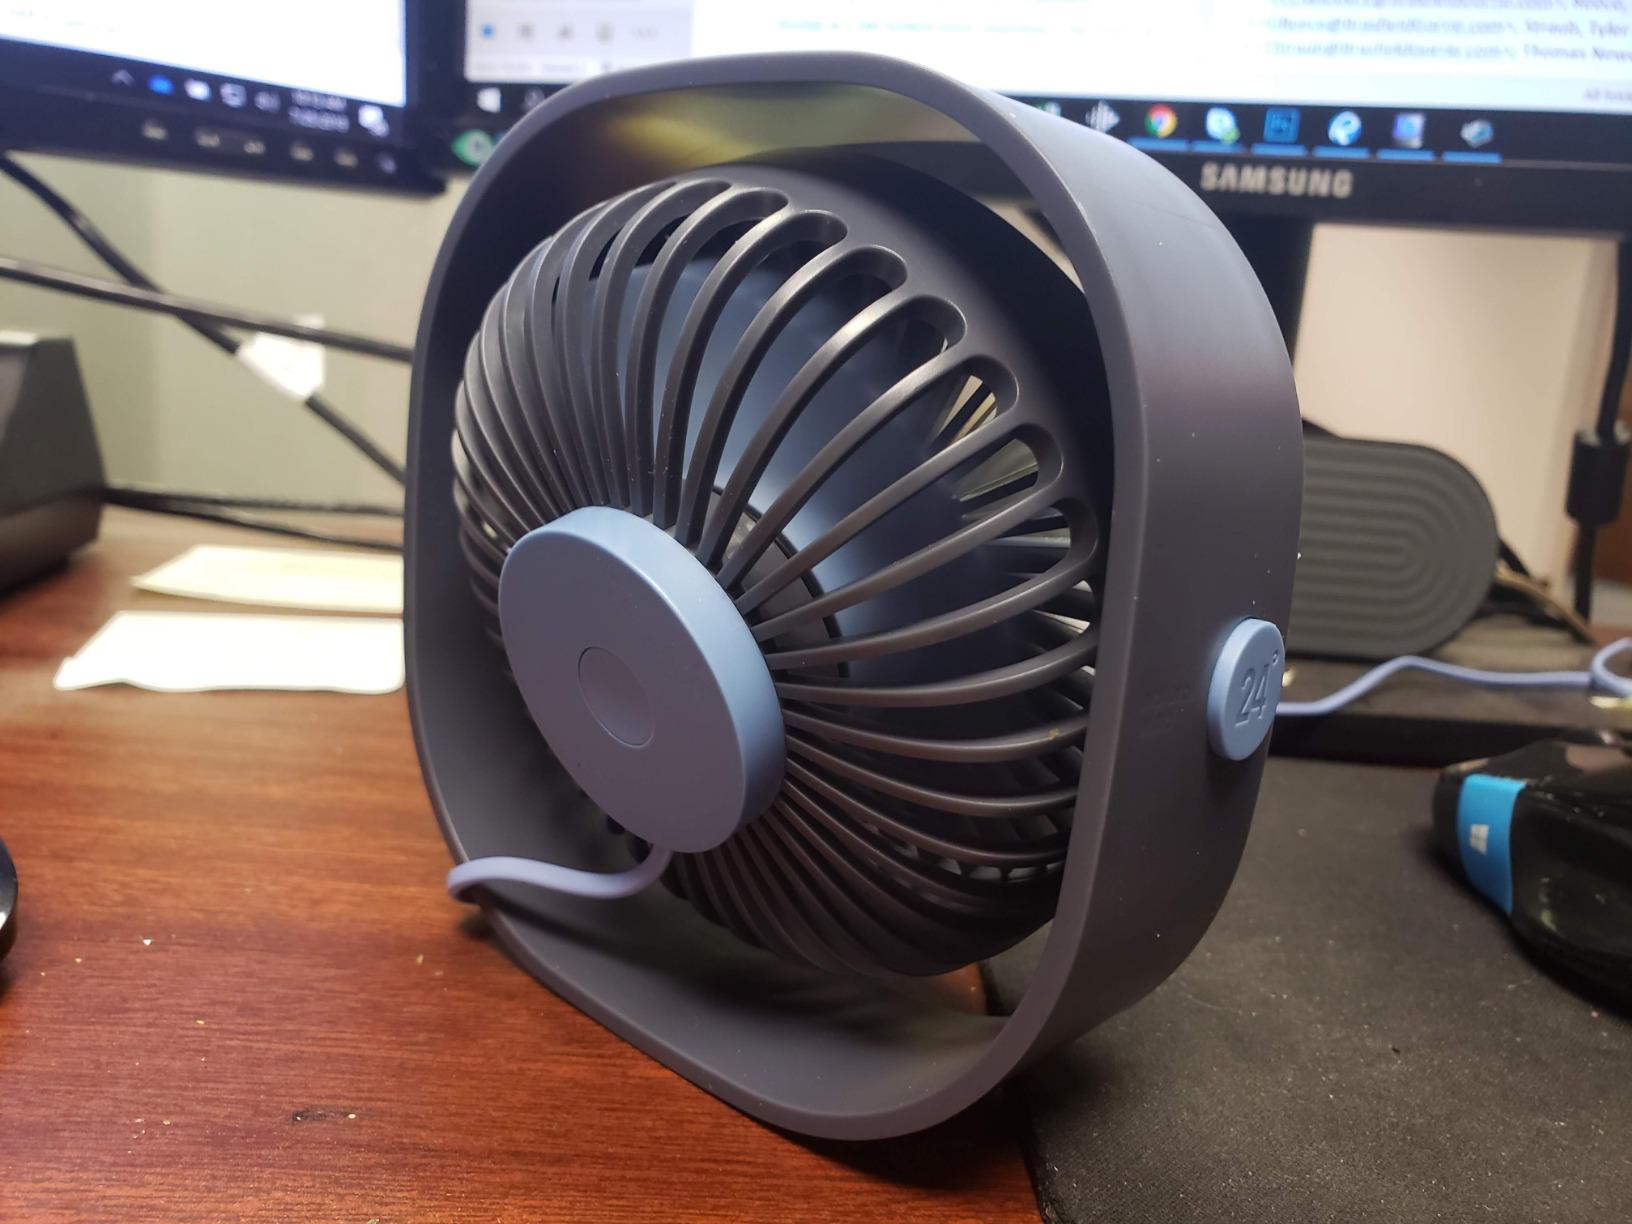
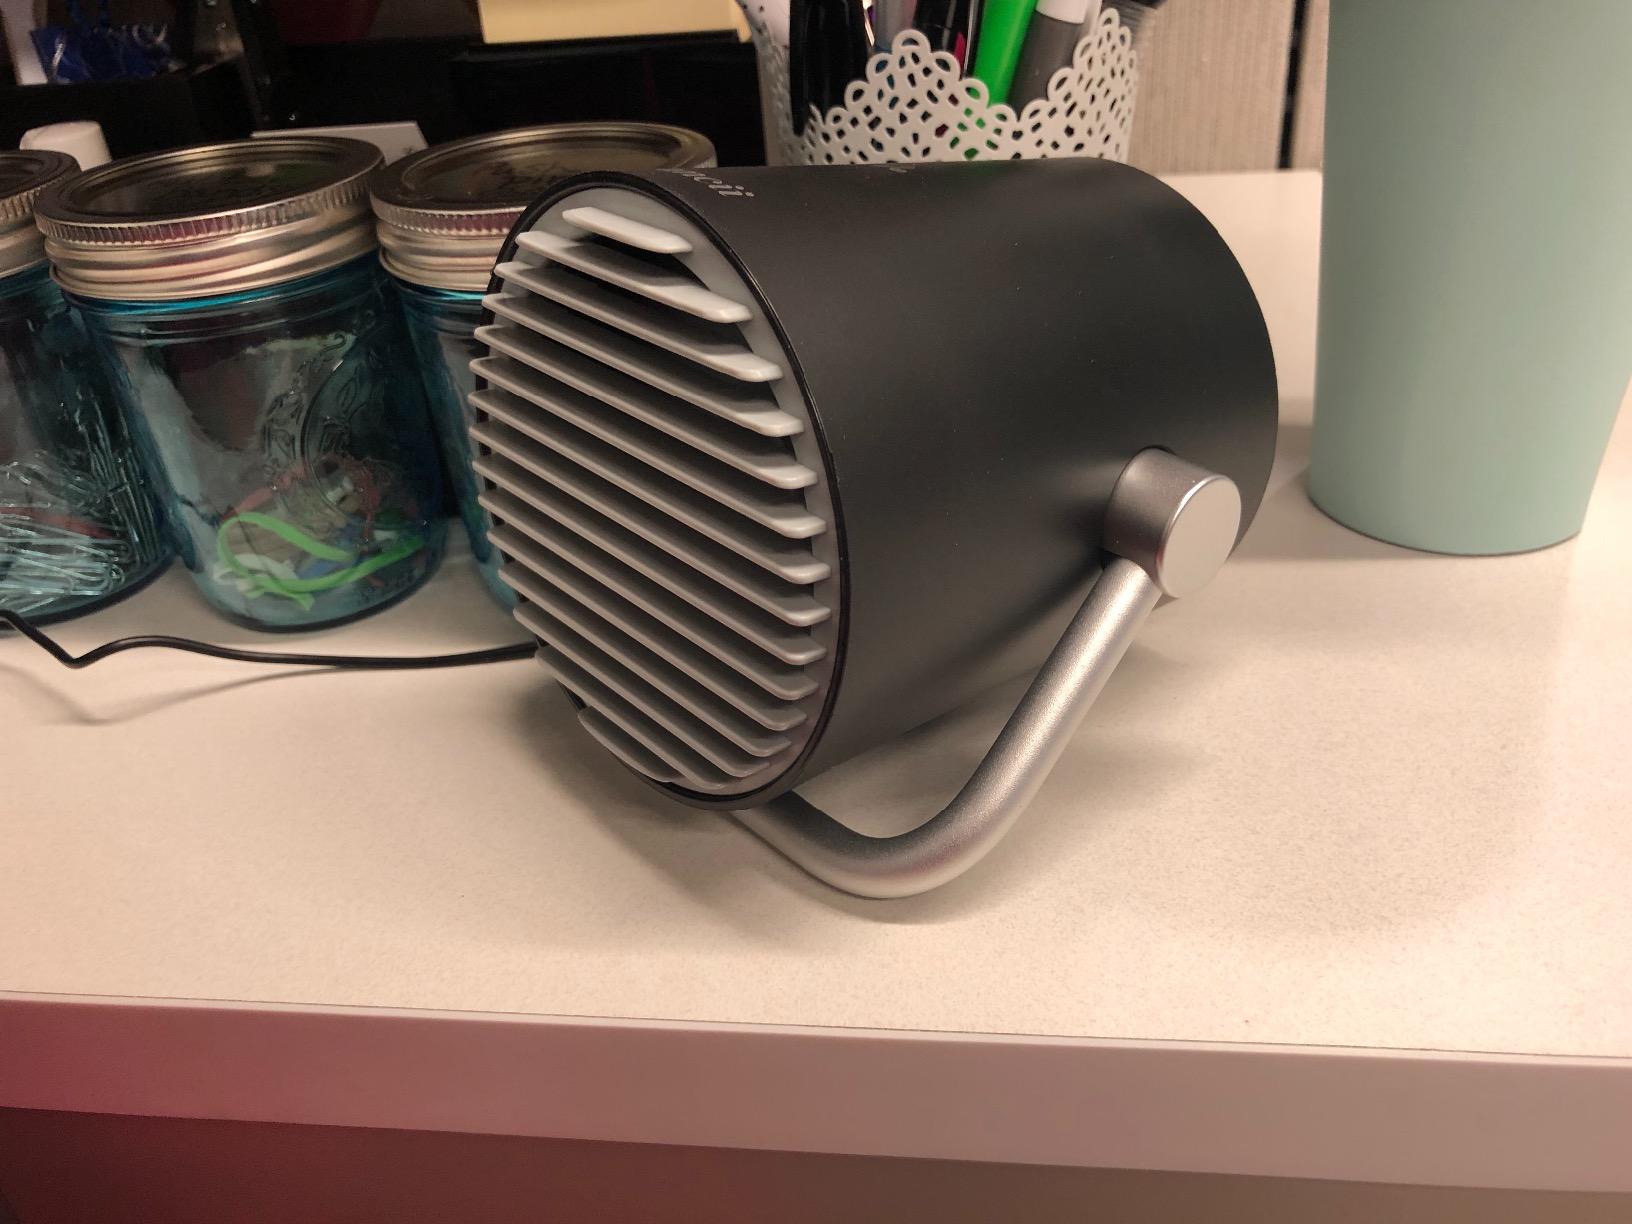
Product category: fan
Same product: no